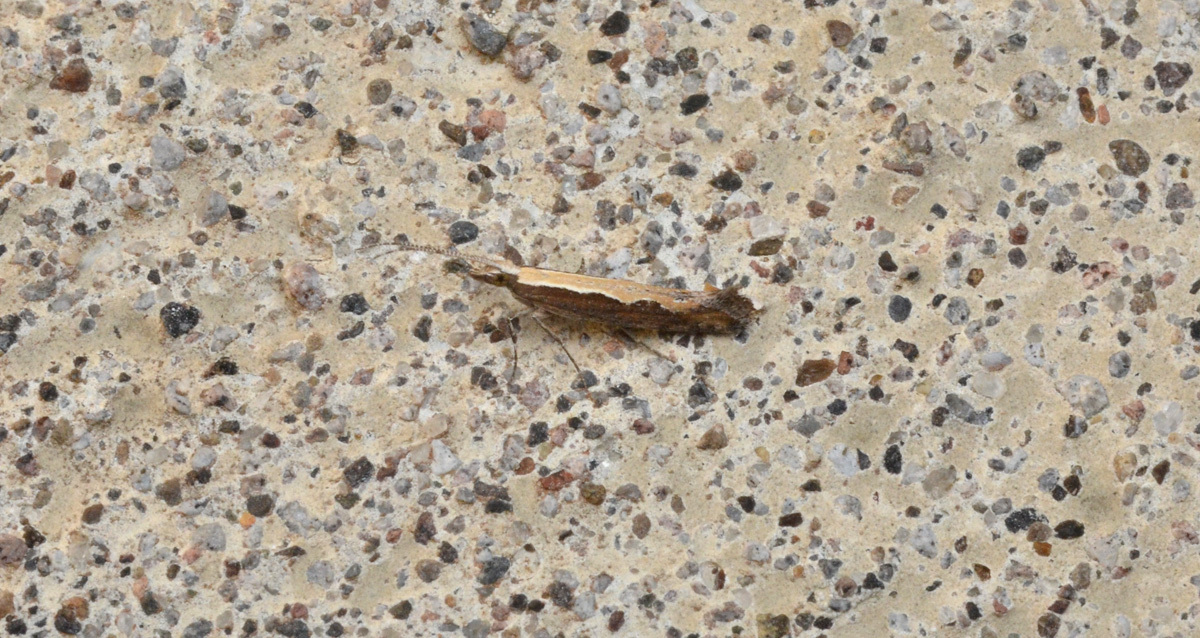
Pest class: diamondback_moth